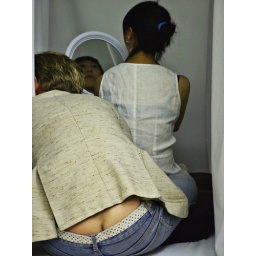
my final project pg dip'07 &amp;quot;it's not always green on the other side&amp;quot;swedish interaction by johanperformance with the mirror by jozy